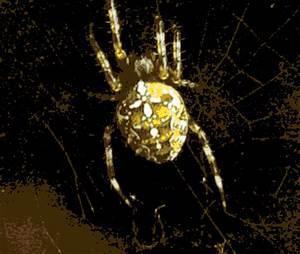
spider